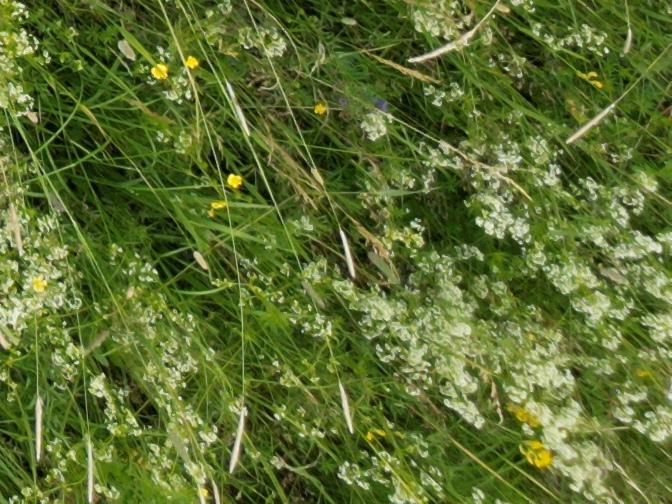
Flowers visible: yarrow flowers, yarrow flowers, yarrow flowers, yarrow flowers